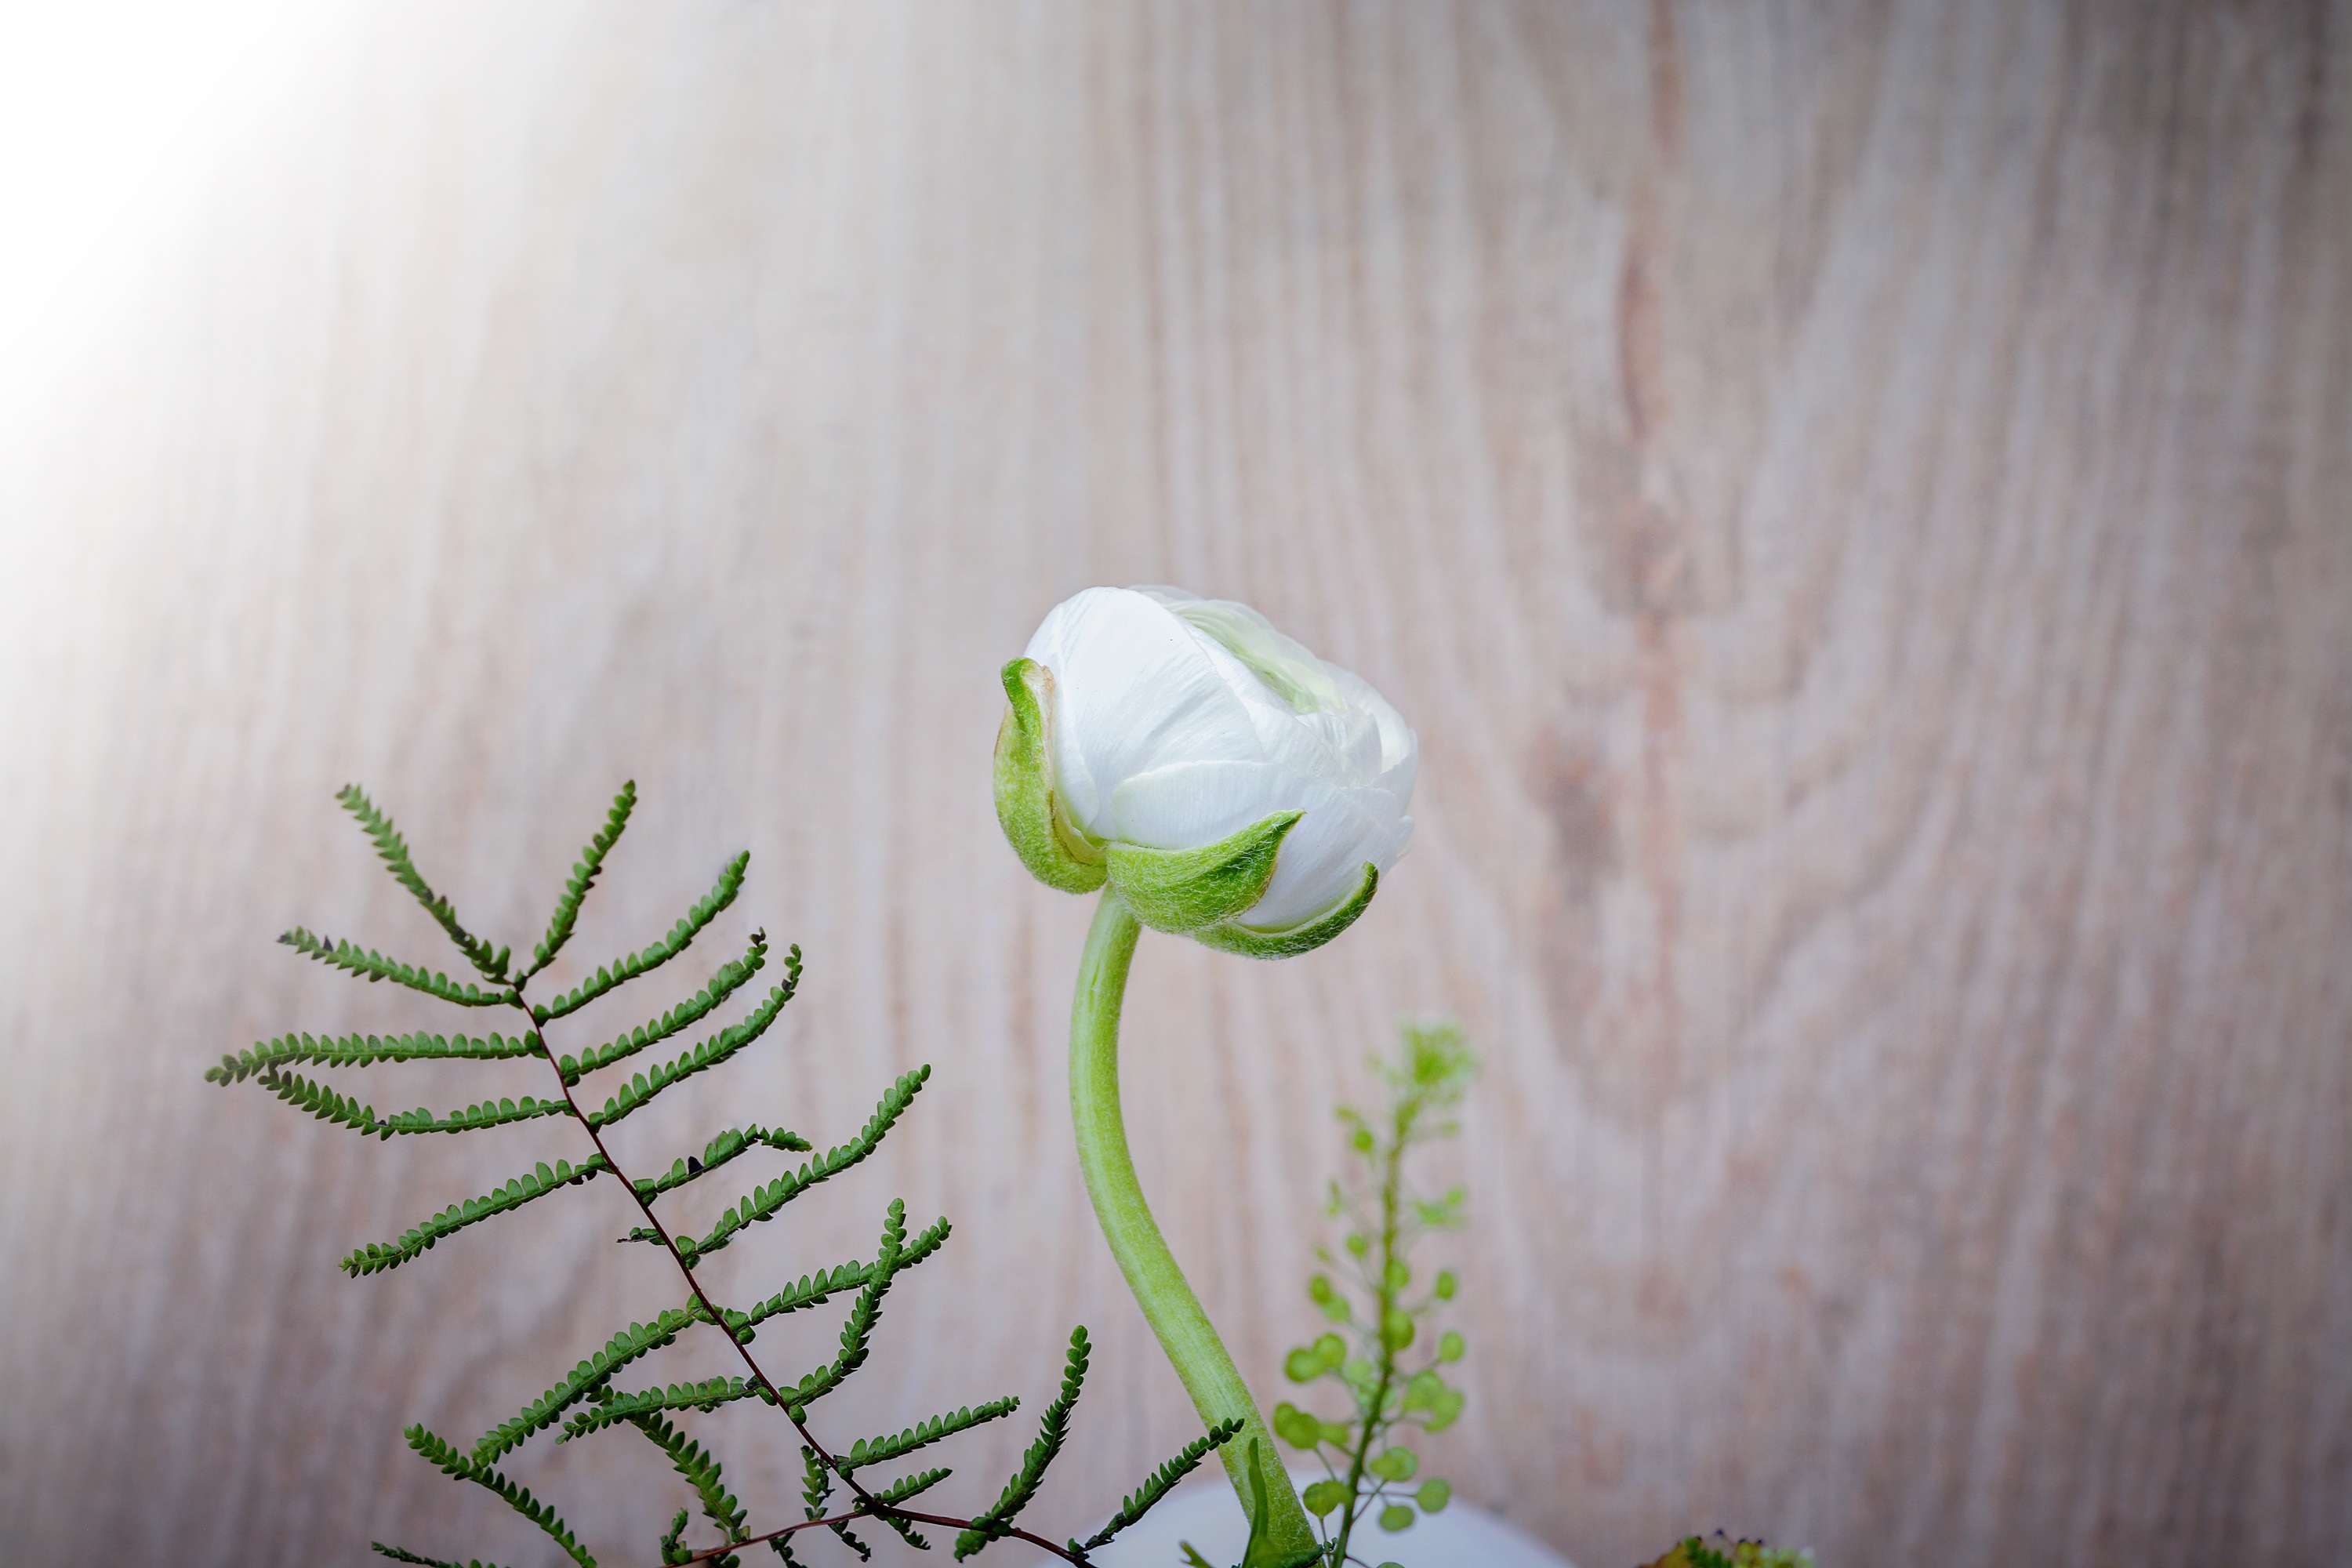
branch, blossom, plant, white, leaf, flower, petal, bloom, green, botany, close, flora, close up, spring flower, ranunculus, macro photography, flowering plant, closed flower, white spring flower, plant stem, land plant